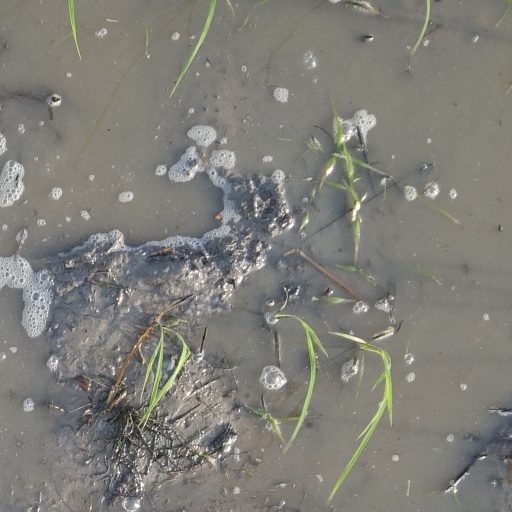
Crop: rice